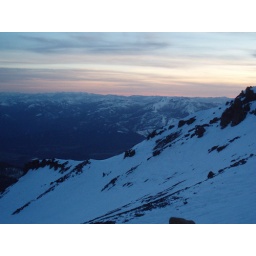
The sky lighting up in red over the lower peaks surounding Mt. Shasta.